Question: How are the floors made?
Tambaya: Taya akayi kasan?
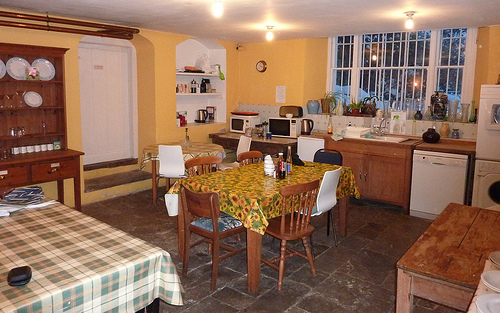
Answer: Of stone.
Amsa: Da dutse.